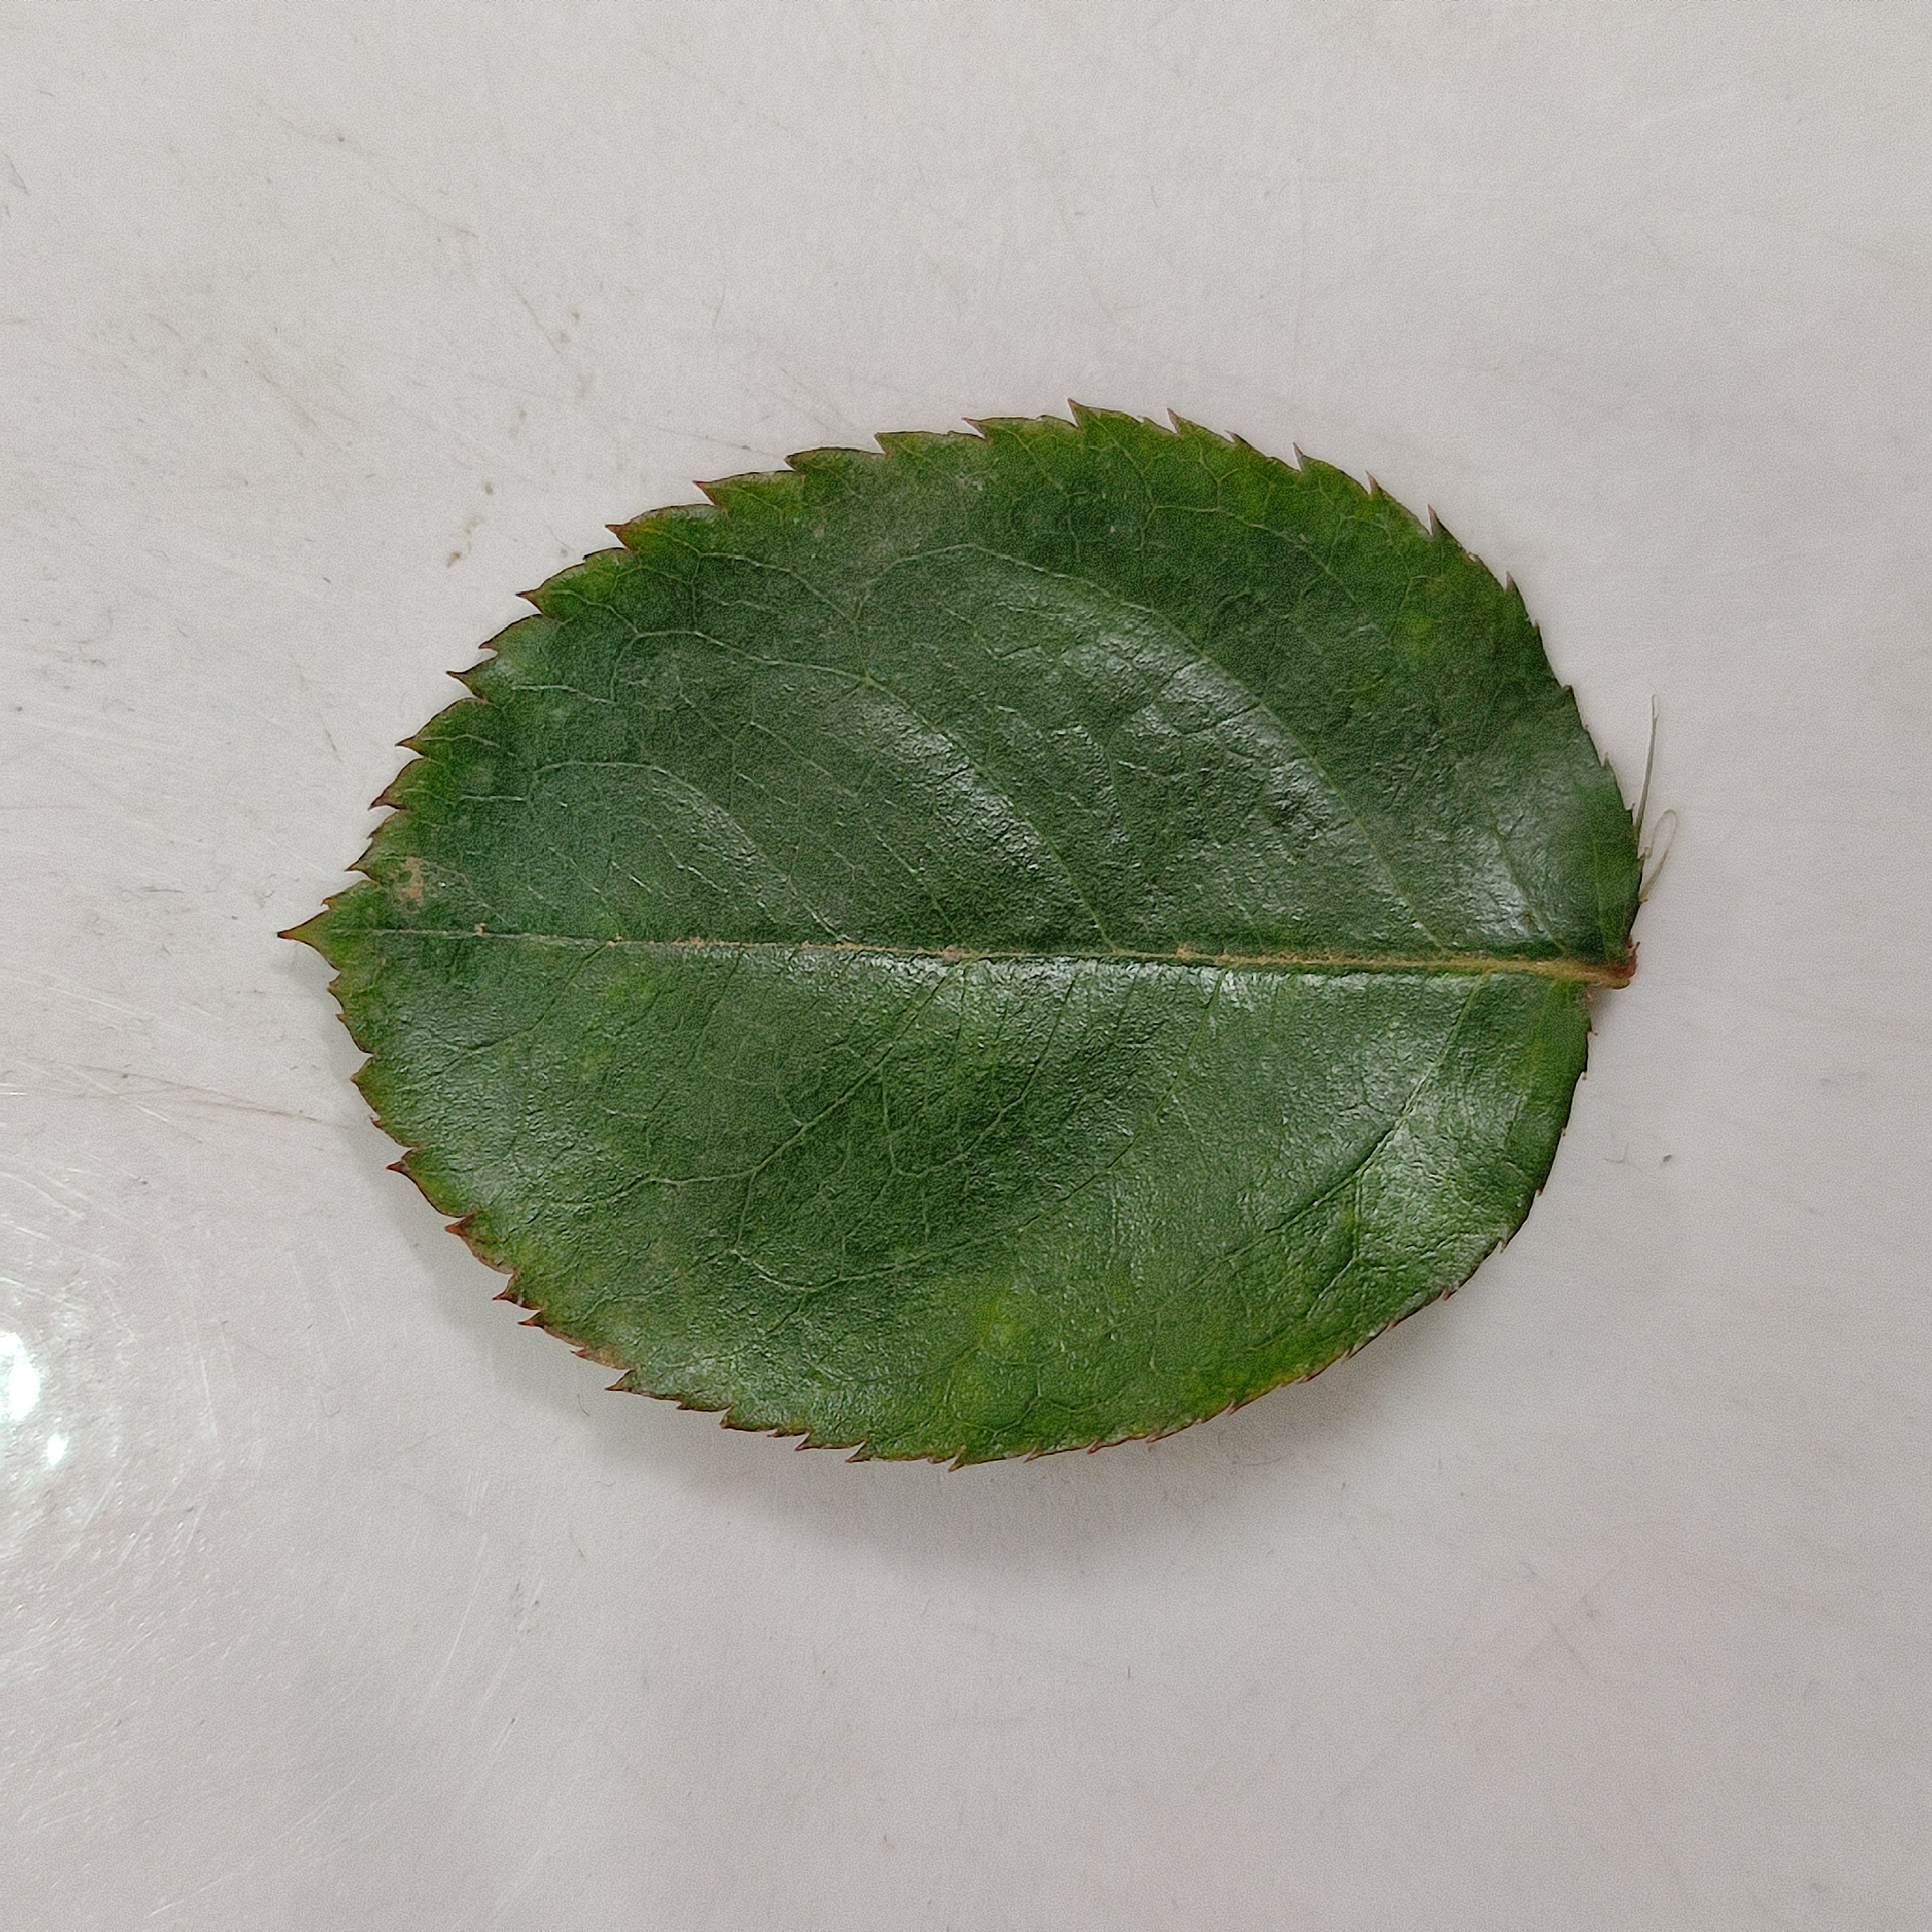
Label: Healthy Leaf